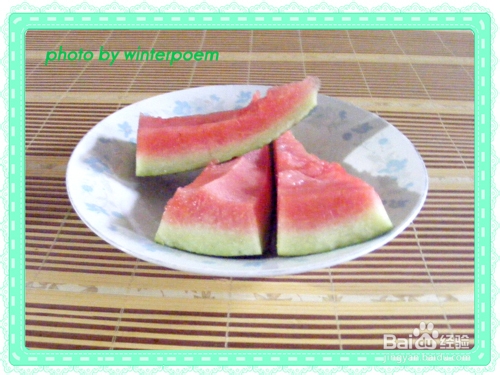
Label: trash